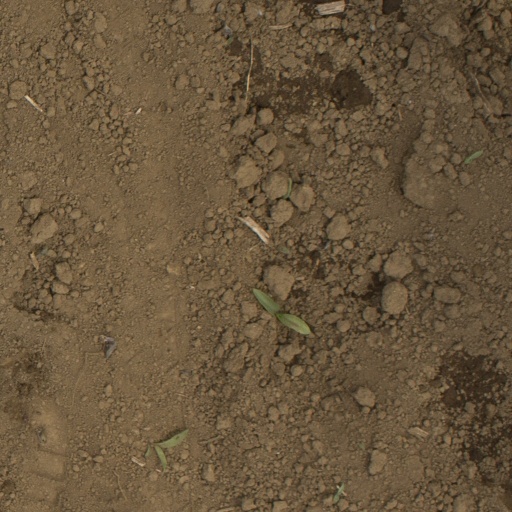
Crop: Jerusalem artichoke